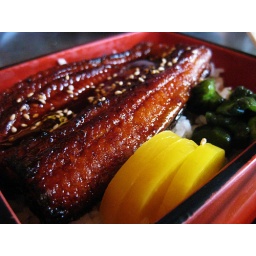
Una-don lunch box - barbecued eel and picked vegetables over a bed of white rice